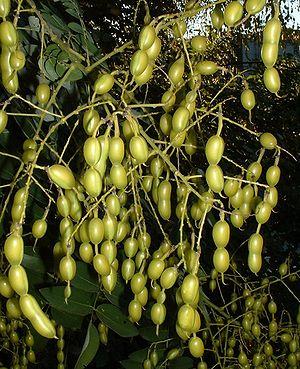
Styphnolobium est un genre de plantes dicotylédones de la famille des Fabaceae, sous-famille des Faboideae, originaire d'Asie de l'Est et d'Amérique centrale, qui comprend environ huit espèces acceptées. Ce genre était auparavant inclus dans une interprétation plus large du genre Sophora.